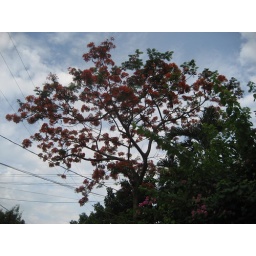
Fire tree outside house in manila